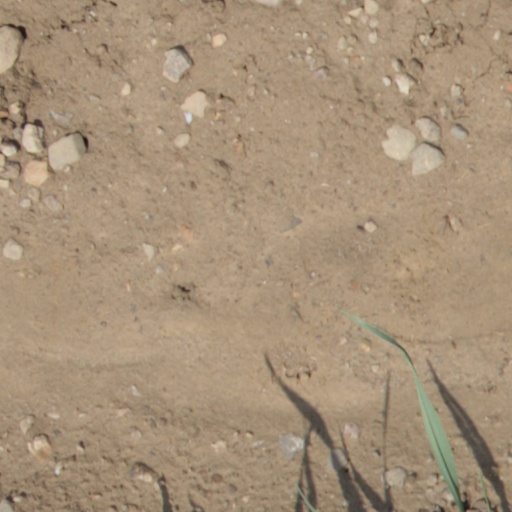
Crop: wheat